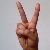
The image shows a hand gesture representing the letter 'V' in Indian Sign Language.